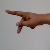
The image shows a hand gesture representing the letter 'P' in Indian Sign Language.